Unlocked (2017 film)

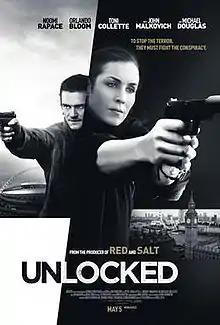
Theatrical release poster

Unlocked is a 2017 action thriller film directed by Michael Apted, written by Peter O'Brien, and starring Noomi Rapace, Orlando Bloom, Michael Douglas, John Malkovich and Toni Collette. It was Apted's final film before his death in 2021. It was released in the United Kingdom on May 5, 2017, by Lionsgate.